HIT: The First Case

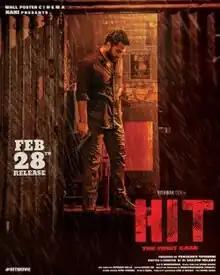
Theatrical release poster

HIT: The First Case (or simply HIT" "1) is a 2020 Indian Telugu-language crime thriller film written and directed by debutant Sailesh Kolanu. Produced by Wall Poster Cinema, it is the first film in the "HIT" film series. The film stars Vishwak Sen and Ruhani Sharma. In the film, a police officer in the Telangana state's Homicide Intervention Team (HIT) is tasked with investigating the missing case of an eighteen year old girl.